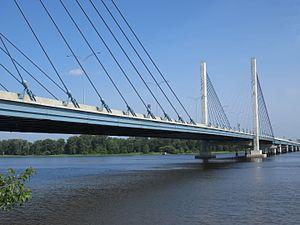
Pont Olivier-Charbonneau, vu depuis Laval, Québec, Canada.
Cet article présente une liste de ponts remarquables du Canada, tant par leurs caractéristiques dimensionnelles, que par leur intérêt architectural ou historique.
Le pont Olivier-Charbonneau est un pont routier reliant Montréal à Laval en enjambant la rivière des Prairies. Il relie ainsi les régions administratives de Montréal et de Laval. Il est, avec le pont Serge-Marcil, l'un des deux ponts à péage du Québec.